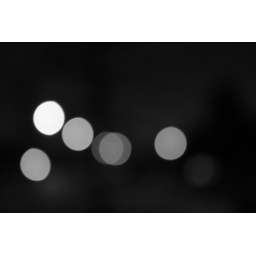
Bokeh in black and white